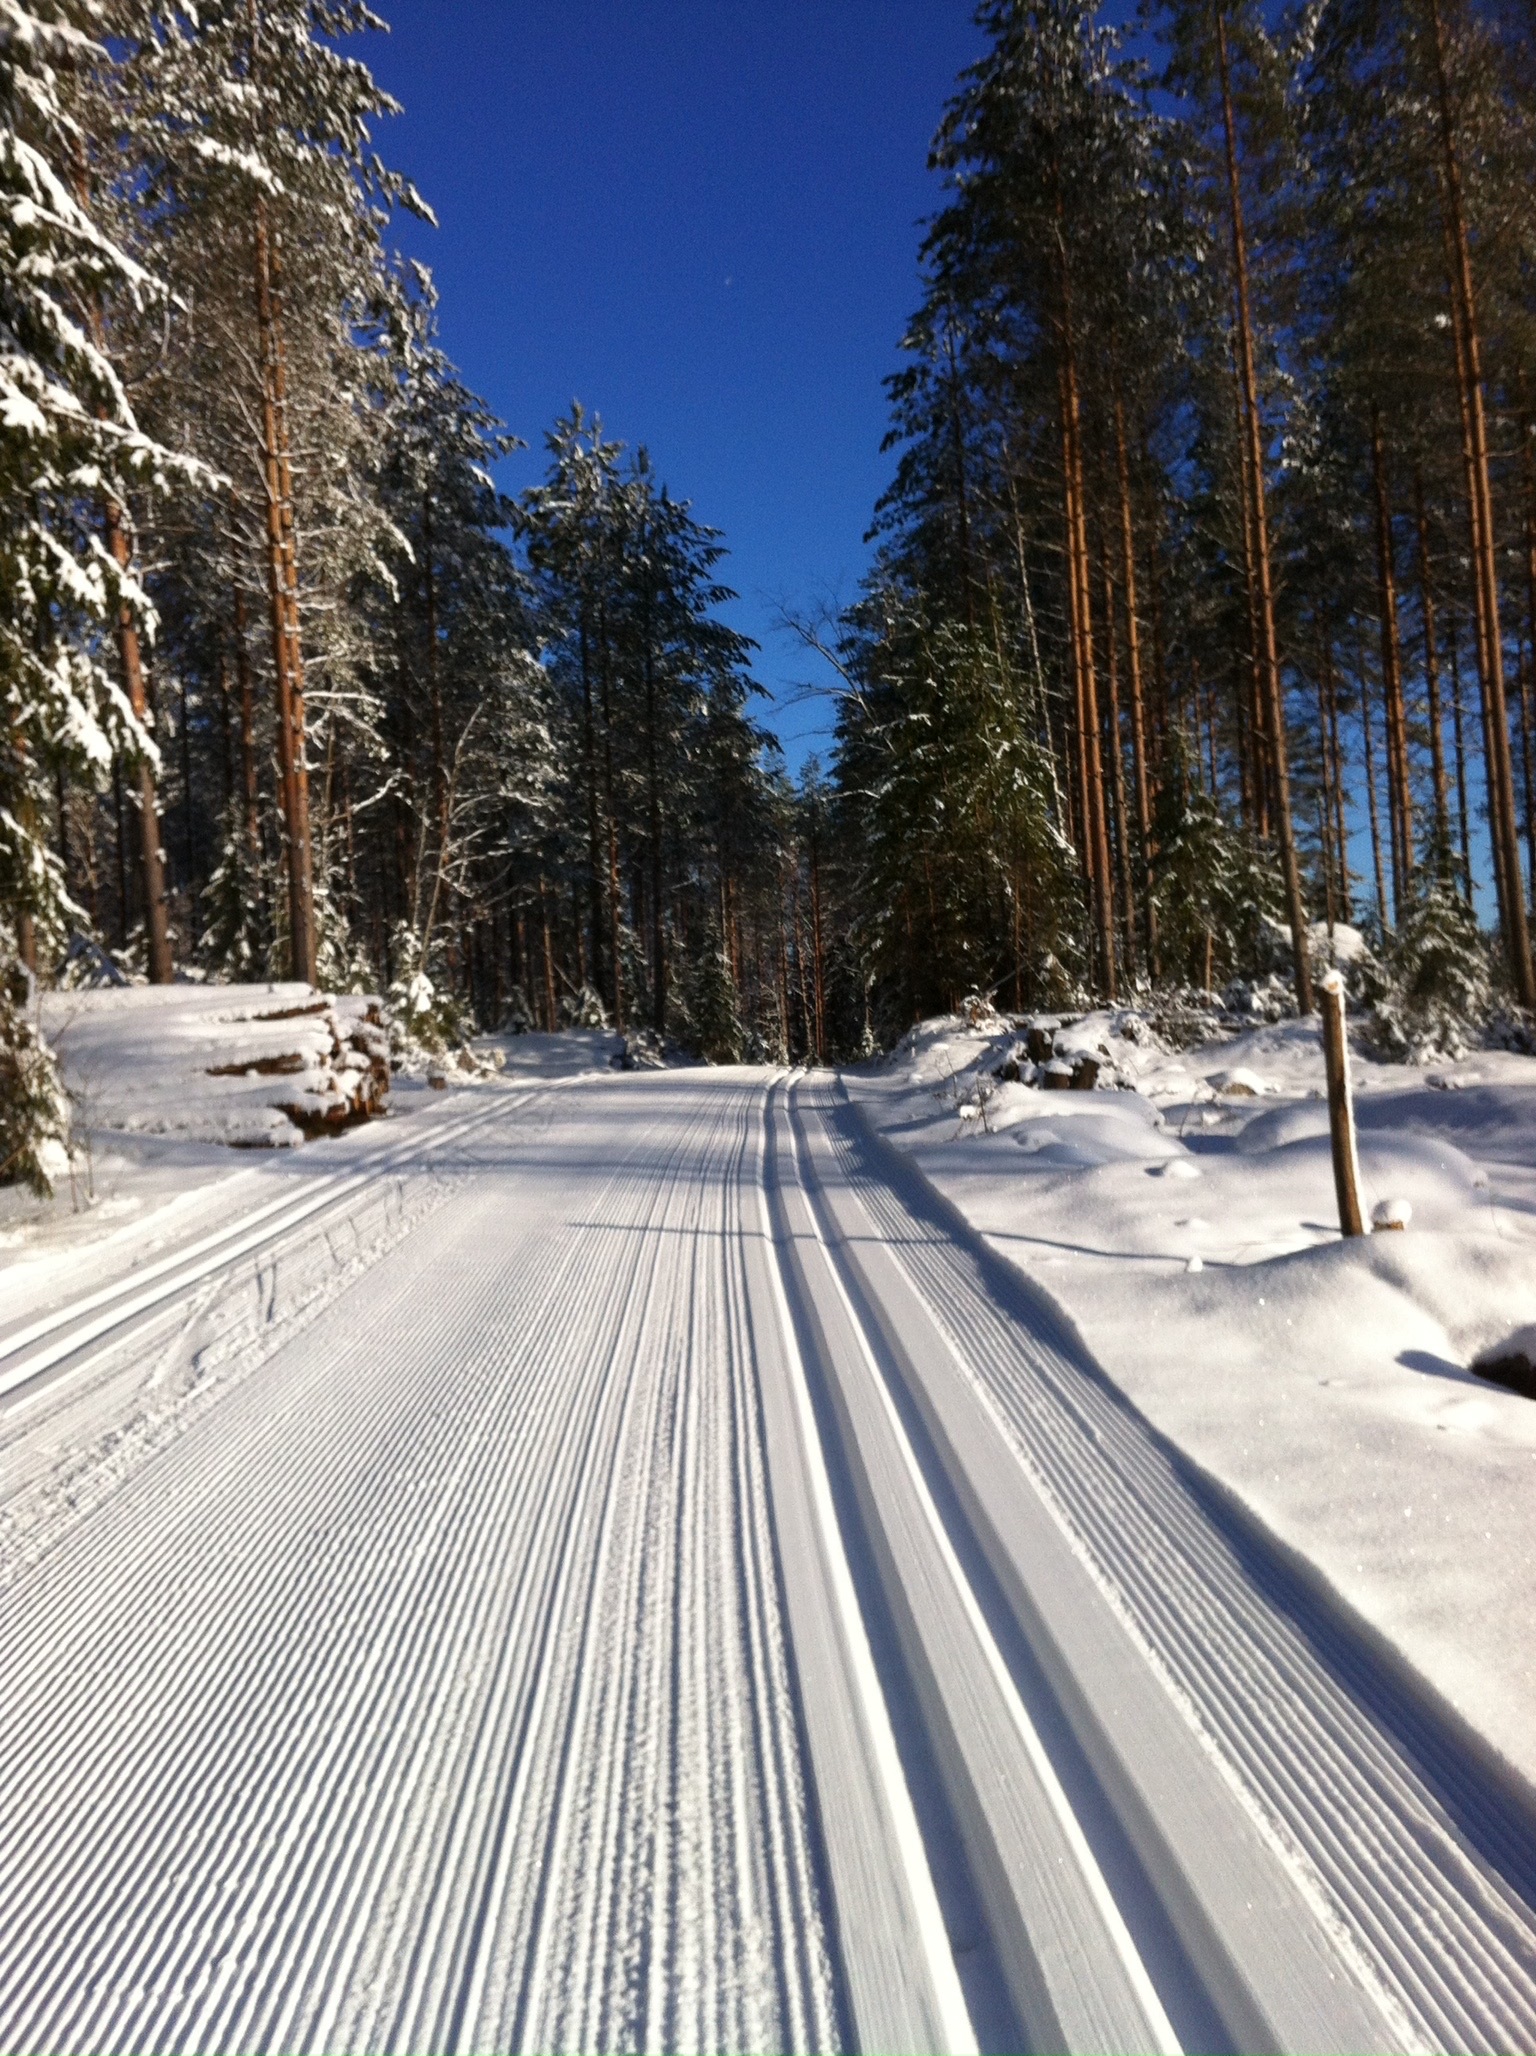
tree, snow, winter, white, weather, snowy, blue, season, blue sky, winter landscape, finland, piste, freezing, blue skies, snow landscape, crosscountry trail, crosscountry skiing, nordic skiing